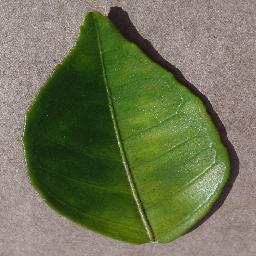
Label: Orange___Haunglongbing_(Citrus_greening)